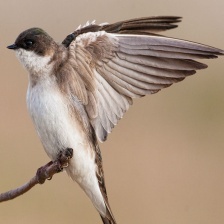
Species: TREE SWALLOW
Scientific name: TACHYCINETA BICOLOR